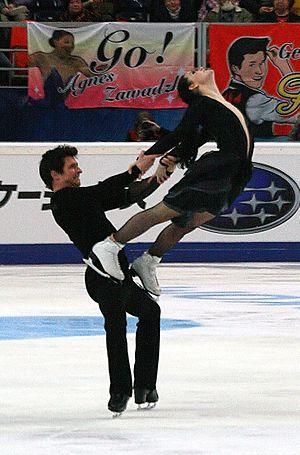
Tessa Virtue, née le 17 mai 1989 à London, est une patineuse artistique et danseuse sur glace canadienne. Avec son partenaire Scott Moir, elle est double championne Olympique 2010 et 2018, vice-championne Olympique 2014, triple championne du monde, triple championne des quatre continents, vainqueur de la Finale du Grand Prix, championne du monde junior et octuple championne du canada.
Scott Patrick Moir est un danseur sur glace canadien. Avec sa partenaire Tessa Virtue, il est double champion Olympique 2010 et 2018, vice-champion Olympique 2014, triple champion du monde, triple champion des quatre continents, vainqueur de la Finale du Grand Prix, champion du monde junior et octuple champion du canada.
La Coupe de Russie est une compétition internationale de patinage artistique qui se déroule en Russie au cours de l'automne. Elle accueille des patineurs amateurs de niveau senior dans quatre catégories: simple messieurs, simple dames, couple artistique et danse sur glace.